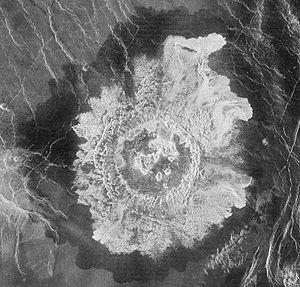
Yablochkina est un cratère de la planète Vénus situé à une latitude de 48,3° Nord et une longitude de 195,3° Est, possédant un diamètre de 64 kilomètres. Il est nommé en l'honneur de l'actrice russe Aleksandra Yablochkina.